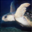
Label: turtle